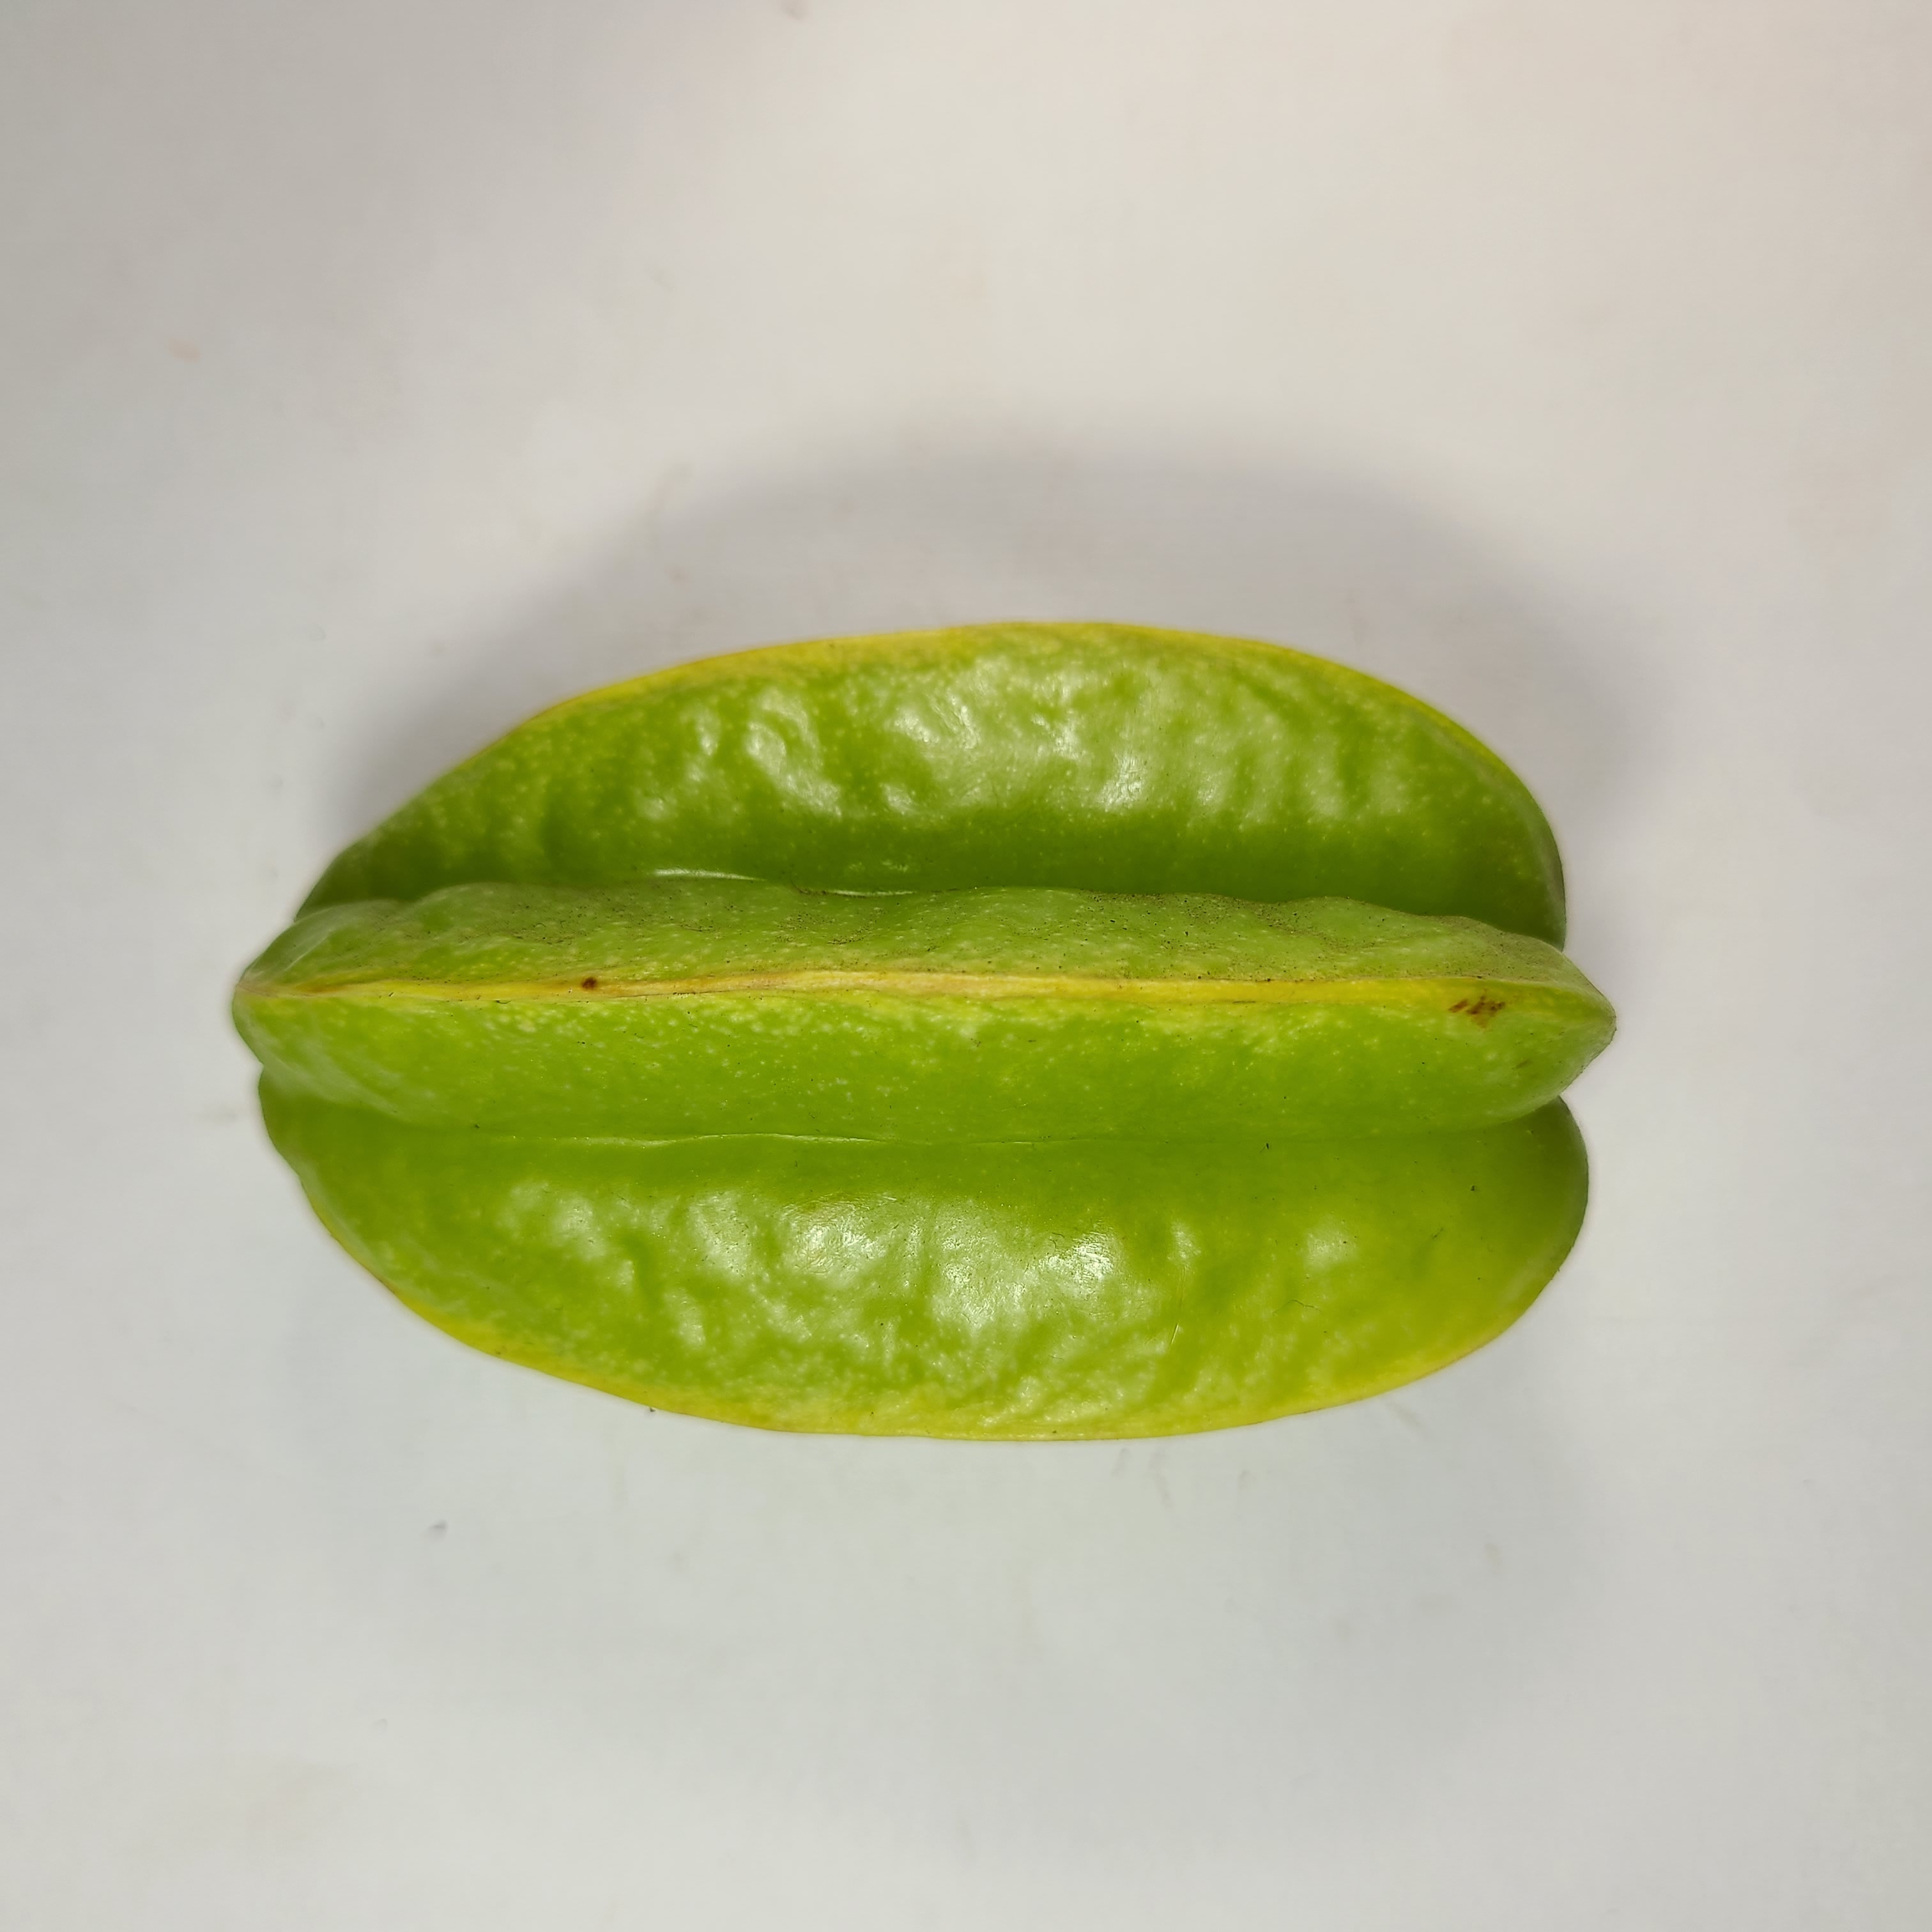
Label: Healthy Fruits